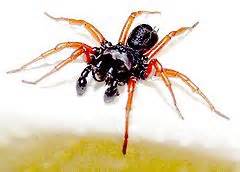
Label: spider